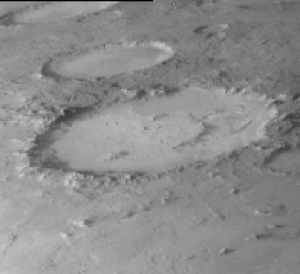
Galle est un cratère d'impact de 230 km de diamètre situé sur la planète Mars par 50,9° S et 329,1° E dans le quadrangle d'Argyre, sur la bordure occidentale de Noachis Terra au contact du bassin d'impact d'Argyre Planitia. Il doit son nom à l'astronome allemand Johann Gottfried Galle.